Edith Cavell

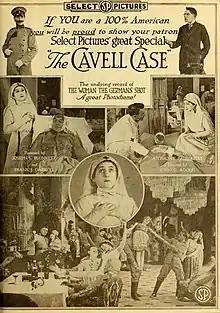
"The Cavell Case" (1919), an American film

In November 1914, after the German occupation of Brussels, Cavell began sheltering British soldiers and funnelling them out of occupied Belgium to the neutral Netherlands. Wounded British and French soldiers as well as Belgian and French civilians of military age were hidden from the Germans and provided with false papers by Prince Réginald de Croÿ at his château of Bellignies near Mons. From there, they were conducted by various guides to the houses of Cavell, Louis Séverin, and others in Brussels, where their hosts would furnish them with money to reach the Dutch frontier, and provide them with guides obtained through Philippe Baucq. This placed Cavell in violation of German military law. German authorities became increasingly suspicious of the nurse's actions, which were further fuelled by her outspokenness.